Ford Thames 400E

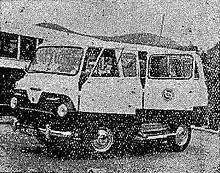

As well as making the 12-seater bus, Martin Walter produced another version called the Farmer's Model Utilabrake, which had two front upholstered seats, but plainwood slatted seats arranged along the sides of the rear part of the body. For a little comfort, pvc backrests were supplied for the longitudinal seats, unlike in the 12-seater Work Bus which was designed for rough usage and did not have this comfort for its occupants.